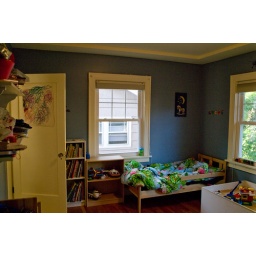
Lucas finally started sleeping in his own bed through the night.